Yatga

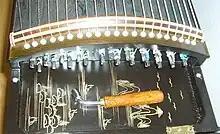
Tuning bridge of a Mongolian Yatga

Yatga may vary widely in size, tuning, and number of bridges and strings; The body is a long wooden box, one end of which is angled downward. The performer plucks the strings with the fingernails of the right hand; the left hand is used to put pressure on the strings, varying the note. The left hand can also be used to play the bass strings without plectrums (picks). Depending on style the higher strings are picked by fingers or by picks.